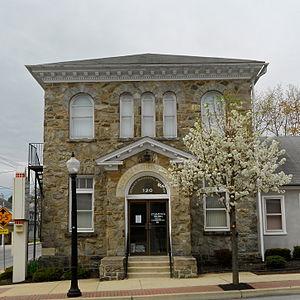
Atglen est un borough des États-Unis se trouvant dans l'État de Pennsylvanie. Sa population était de 1 217 habitants au recensement en 2000.